Adrian Andreev

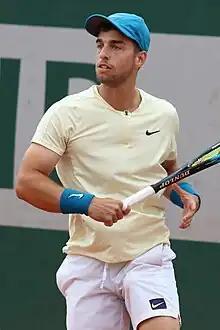
Andreev at the 2023 French Open

Adrian Andreev (born 12 May 2001) is a Bulgarian inactive professional tennis player, who competes mainly on the ATP Challenger Tour. He has a career-high ATP singles ranking of World No. 183 achieved on 18 September 2023. He won the 2018 US Open Junior doubles title with Anton Matusevich. He also has a career-high doubles ranking of world No. 584 achieved on 12 September 2022. He is currently the No. 3 Bulgarian player.